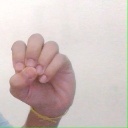
अक्षर: उ